Mirza Ali Aqa Tabrizi

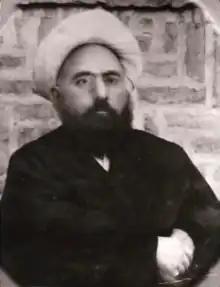
Jurist

Mirza Ali-Aqa Tabrizi, known as Thiqat-ul-Islam Tabrizi (January 19, 1861 - December 31, 1911) was an Iranian nationalist who lived in Tabriz, Iran, during the Iranian Constitutional Revolution and was a reformist Shia cleric. He was hanged by Russian troops with 12 other Iranians in Bagh-e Shomal at the age of 50 during Russian Invasion of Tabriz, 1911. He is buried in Mausoleum of Poets, Tabriz.